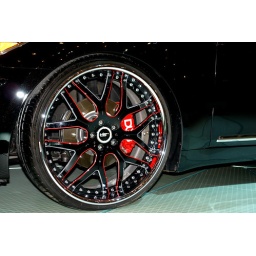
Looking excellent in black and red, with a red brake caliper and &lt;i&gt;lots&lt;/i&gt; of bolts.